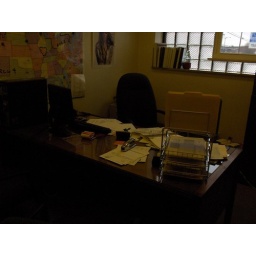
The lamp above my desk periodically just turns off.